List of historic properties in Duncan, Arizona

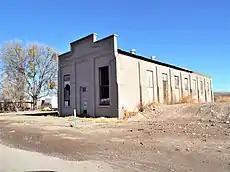
Side view of the Knights of Pythias lodge#27 building - 1900

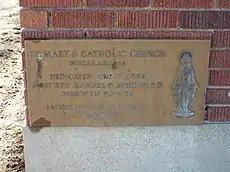
Saint Mary's Catholic Church corner block - 1936

This is a list, which includes a photographic gallery, of some of the remaining historic buildings, houses, and other structures in the mining town of Duncan, which is located in Greenlee County, Arizona. The Duncan Pride Society has identified various structures as significantly historical. The society has taken it upon themselves the task of restoring many of them. Also included are photographs of the antique town clock and the 1950 Chevrolet 6400 2-ton fire truck once used in Duncan. Among the historic properties is the Benjamin F. Billingsley House, which is listed in the National Register of Historic Places.